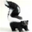
Label: skunk